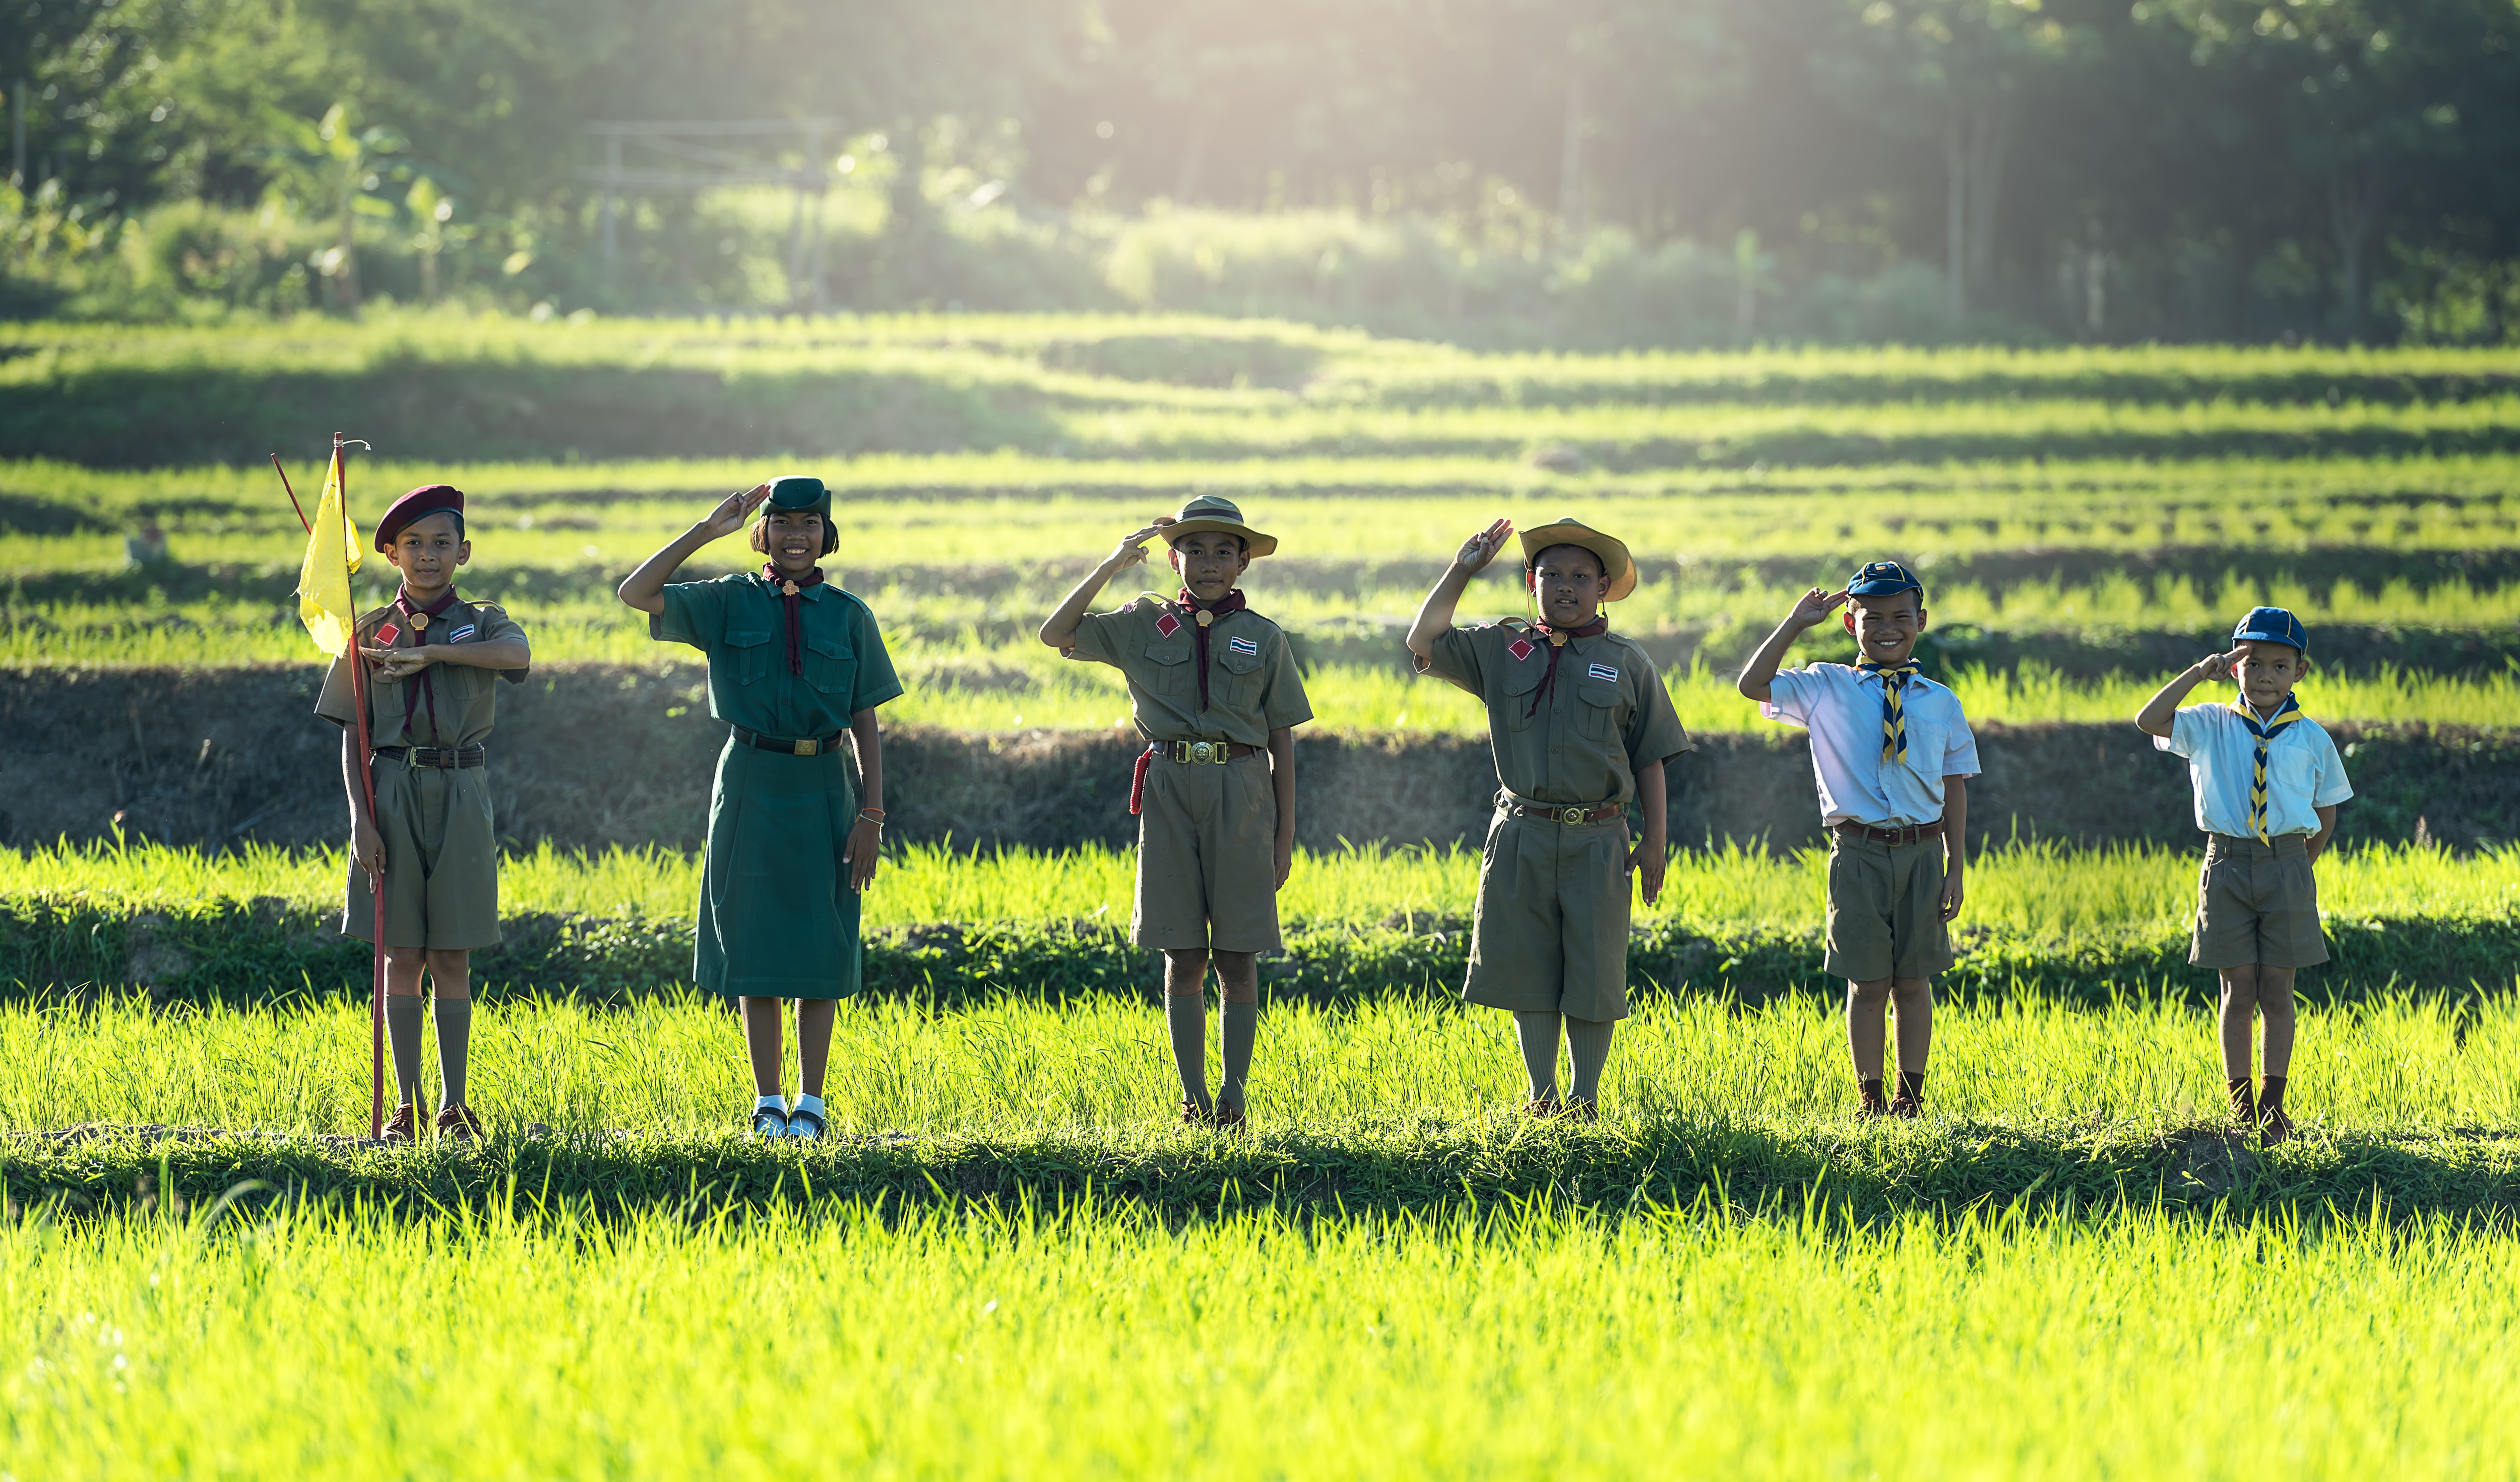
nature, grass, outdoor, people, field, farm, meadow, prairie, morning, flower, adventure, summer, trek, portrait, young, green, crop, asia, blue, agriculture, lifestyle, baby, smile, plain, rapeseed, teenager, thailand, patriotism, face, outside, kids, dress, design, happy, camp, grassland, boys, plantation, discovery, habitat, attitude, teens, brassica, hats, scout, same, scouting, at leisure, fluent, proud, rural area, swear, paddy field, promise, tartan, the symbol, men's, natural environment, grass family, caucasian people, the activity, a survey, swear word, webalos